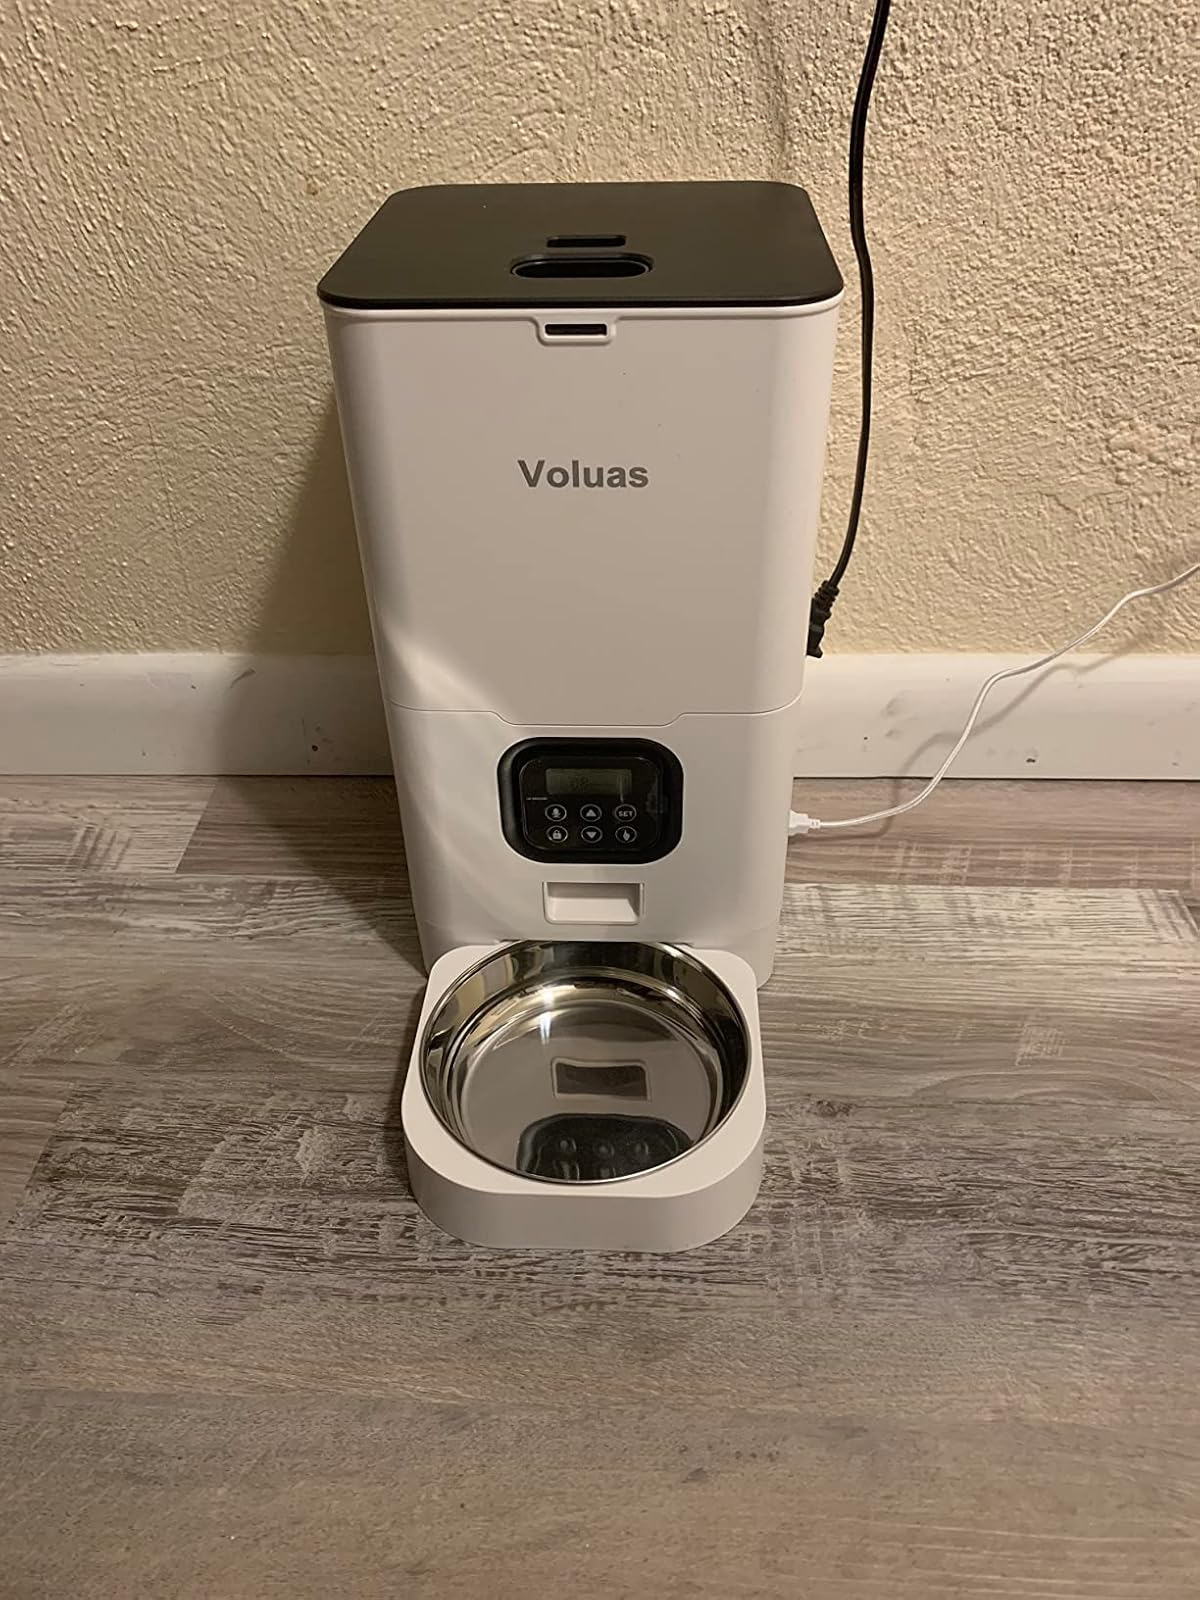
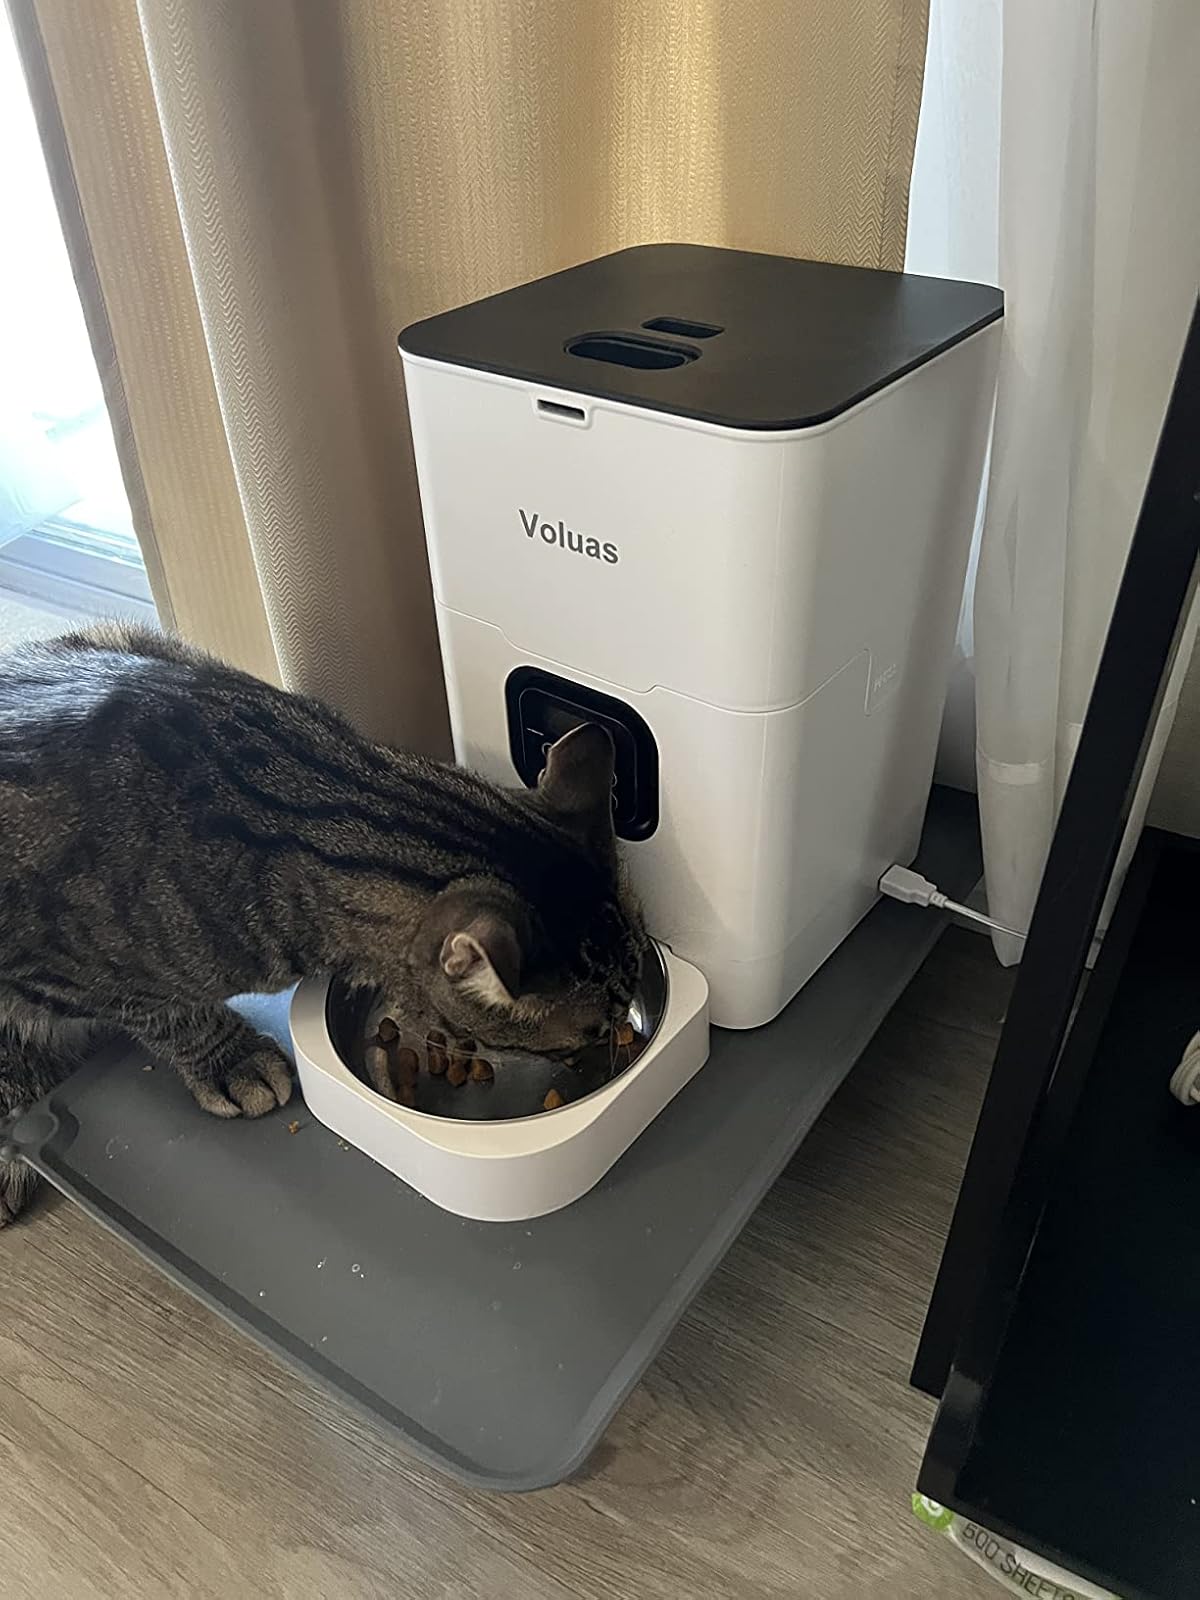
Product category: items_feeder
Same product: yes